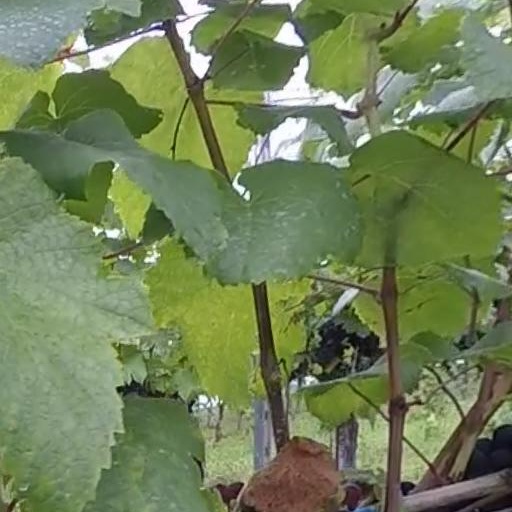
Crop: grape